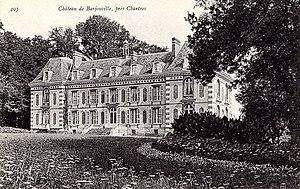
Château de Barjouville
Cet article recense les monuments historiques d'Eure-et-Loir, en France.
Barjouville est une commune française située dans le département d'Eure-et-Loir de la région Centre-Val de Loire.
Cet article recense de manière non exhaustive les châteaux, maisons fortes, mottes castrales, situés dans le département français d'Eure-et-Loir. Il est fait état des inscriptions et classements au titre des monuments historiques.